178th Rifle Division

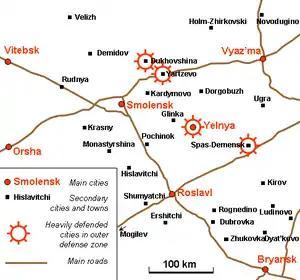
General layout of the Smolensk region during the battle. Note location of Dukhovshchina.

Kalinin and Western Fronts joined the Red Army's summer offensive on August 6. Due to the relative importance of the earlier battles around Kursk, both Fronts were constrained for supplies, particularly fuel and artillery ammunition, which would be felt during the operation. 39th Army began with a series of probing attacks of German 4th Army's XXVII Army Corps, but the Army's commander, Gen. G. Heinrici, dismissed this as the feint it was. As a result of this and other such attacks, none of which were successful, all tactical surprise was lost. On the first several days of the offensive, Kalinin Front, now under command of Col. Gen. A. I. Yeryomenko, made a minimal effort. It began its main attack at 0730 hours on August 13, attacking XXVII Corps 8km northeast of Dukhovshchina, led by five divisions of 83rd Corps and 2nd Guards Rifle Corps, backed by two tank brigades, two tank regiments, and two sapper brigades. 43rd Army provided support on the right. XXVII Corps was assigned a 40km-wide front held by three divisions and a fourth in reserve. All of these were at roughly half their authorized strength, but their "Barbarossa-Stellung" line consisted of three full lines of trenches sited on heavily wooded high ground.